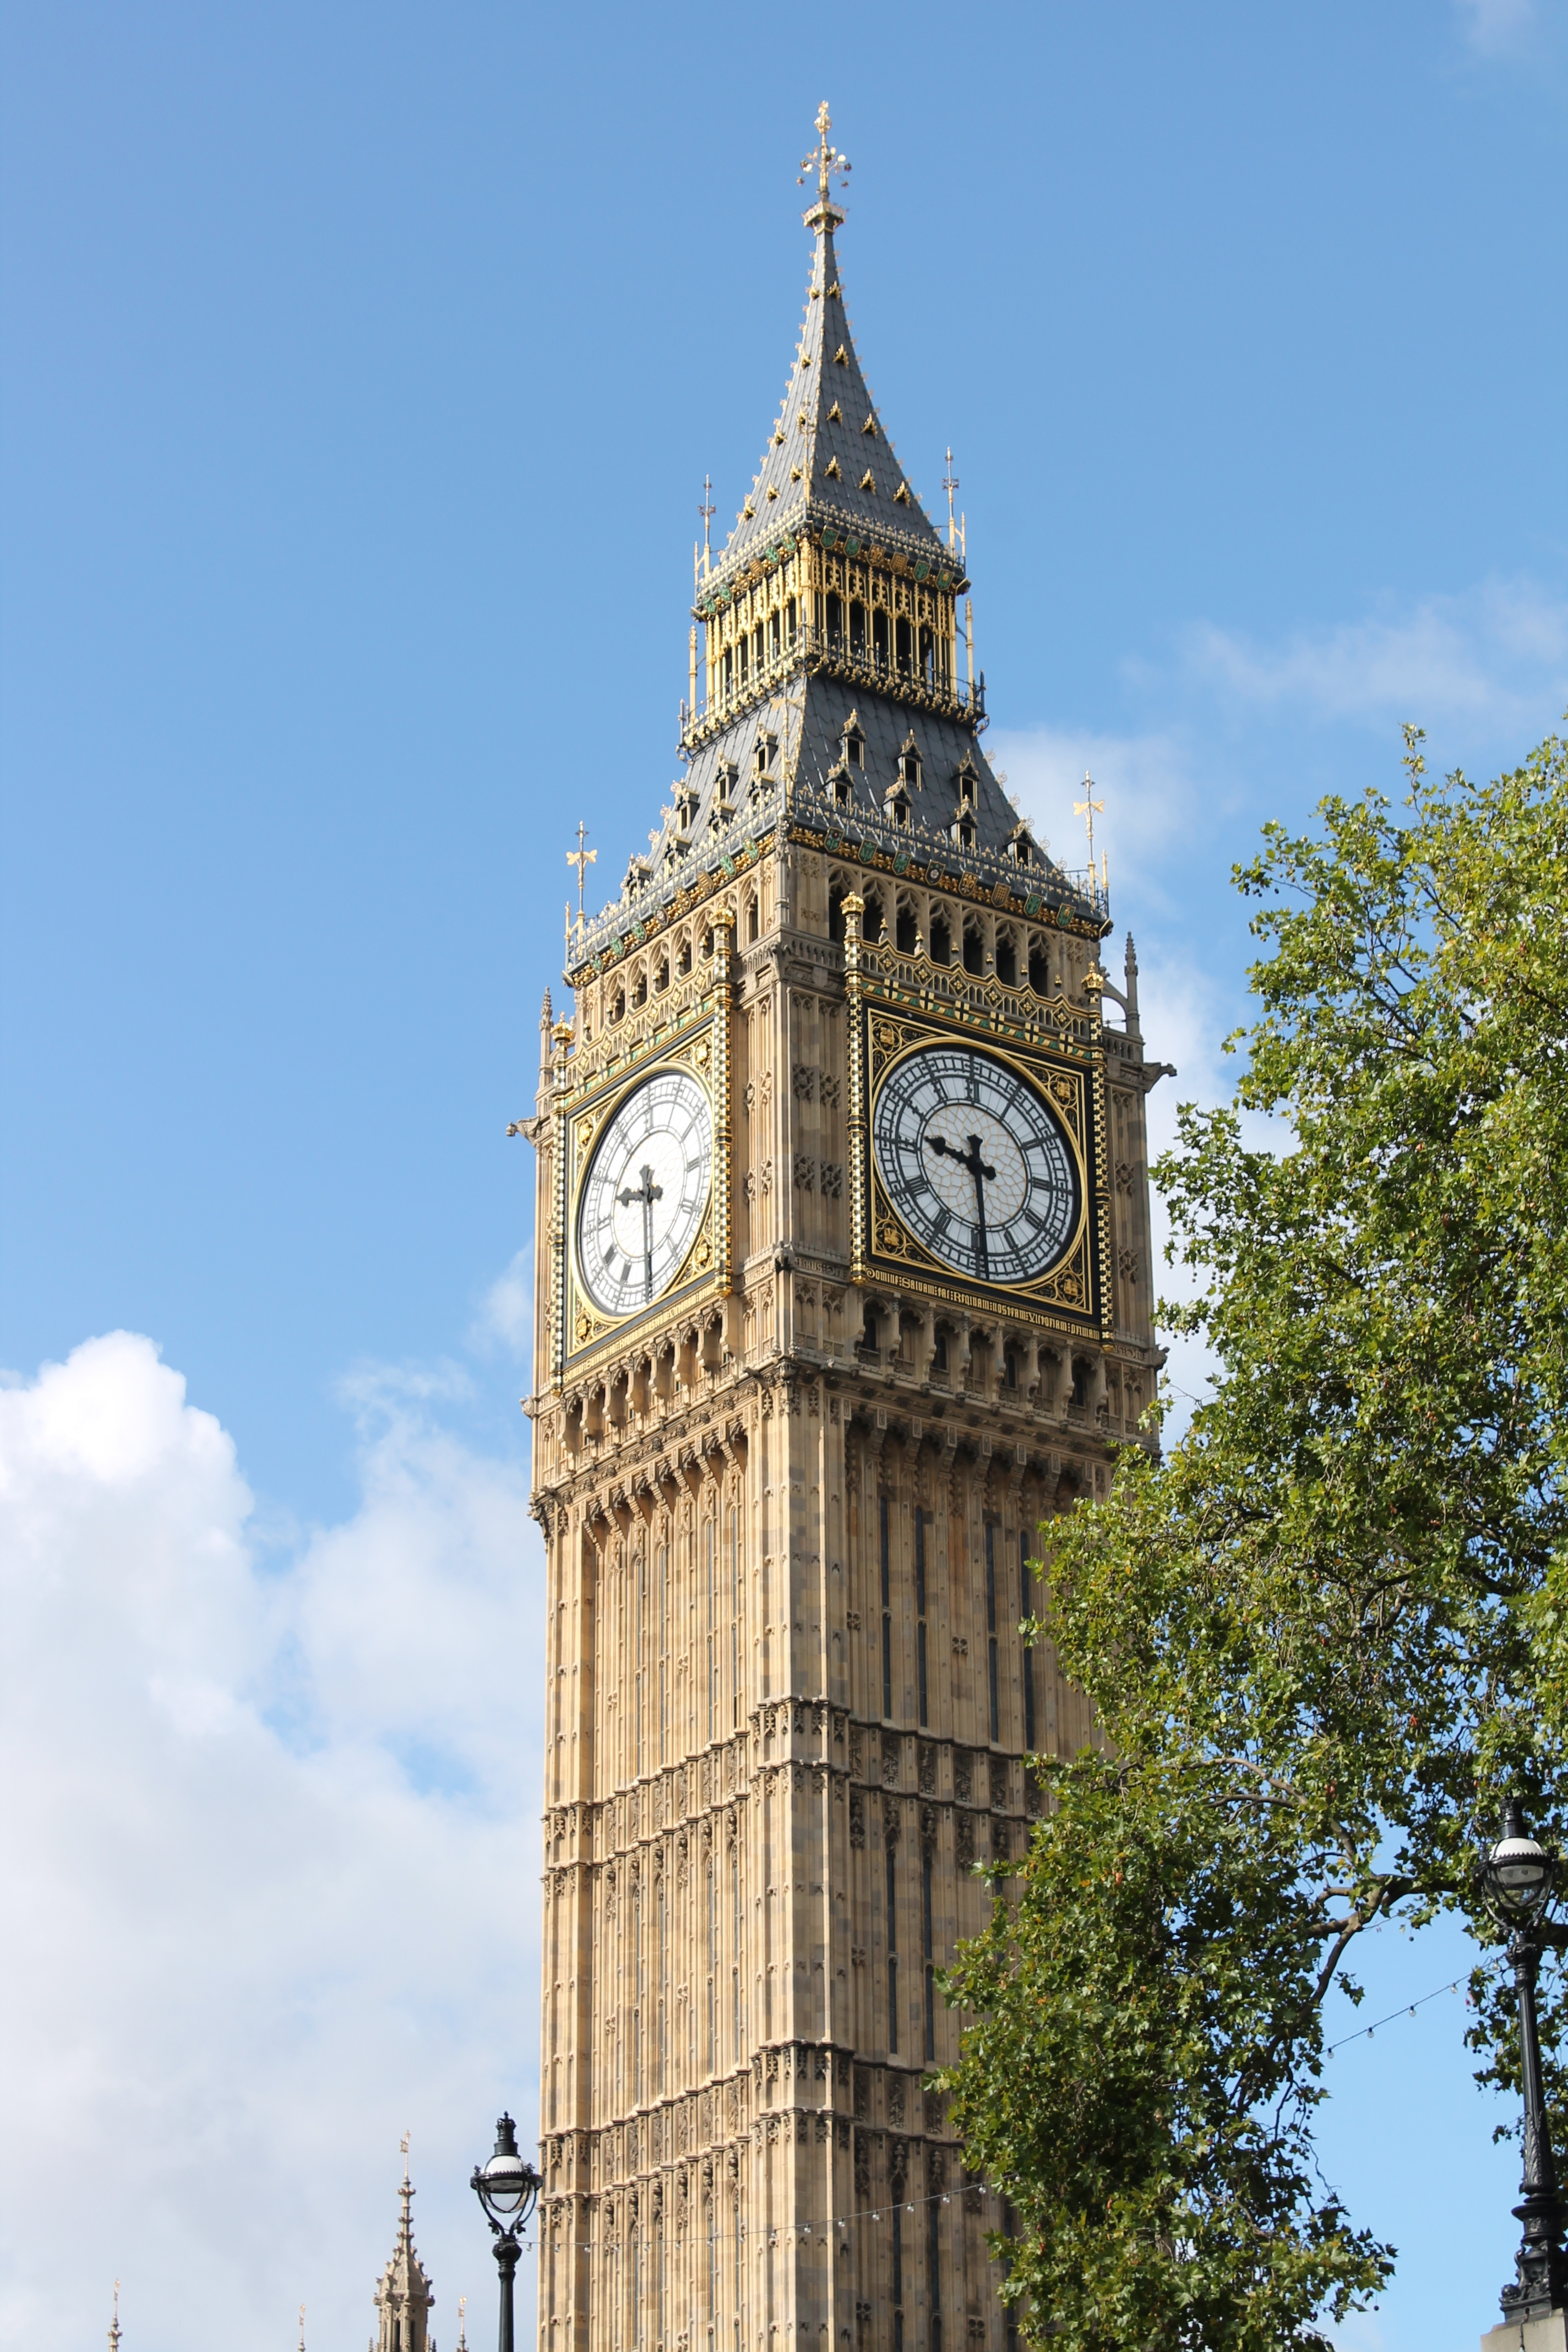
architecture, clock, time, building, city, tower, landmark, big ben, clock tower, bell tower, outdoors, england, london, spire, steeple, westminster, tourist attraction, public domain images